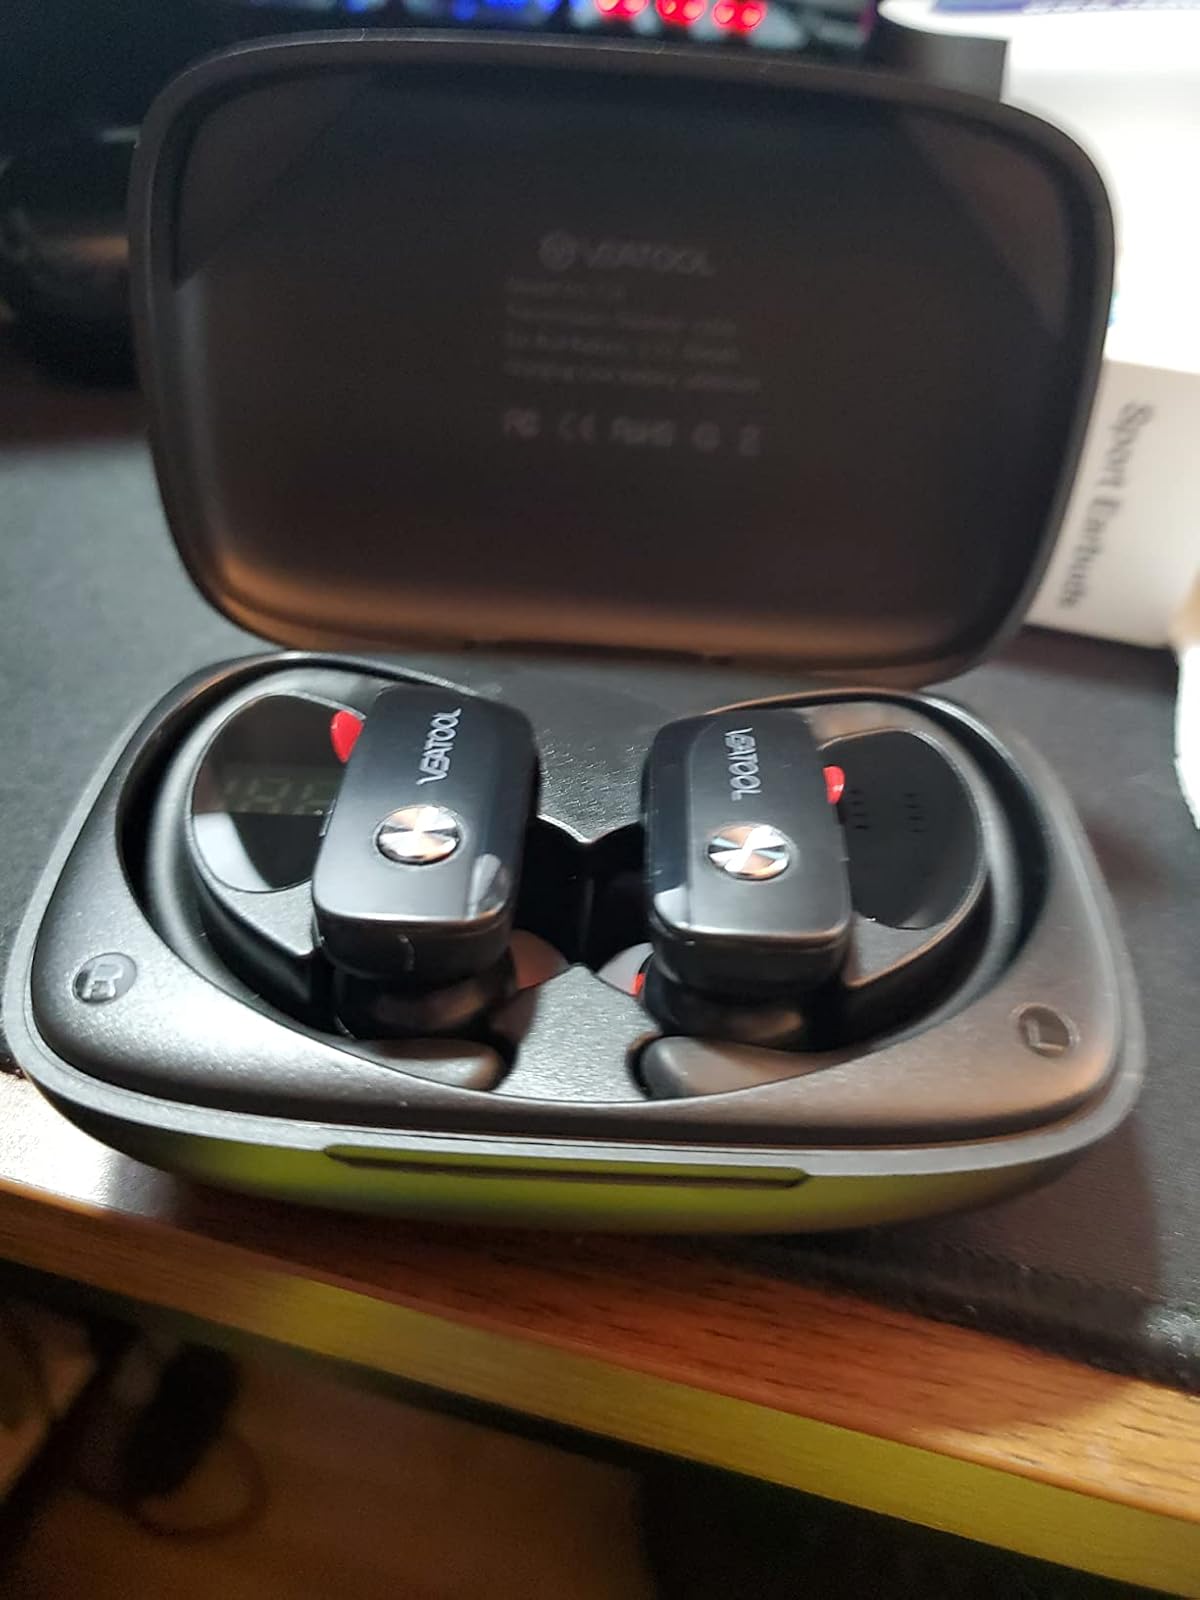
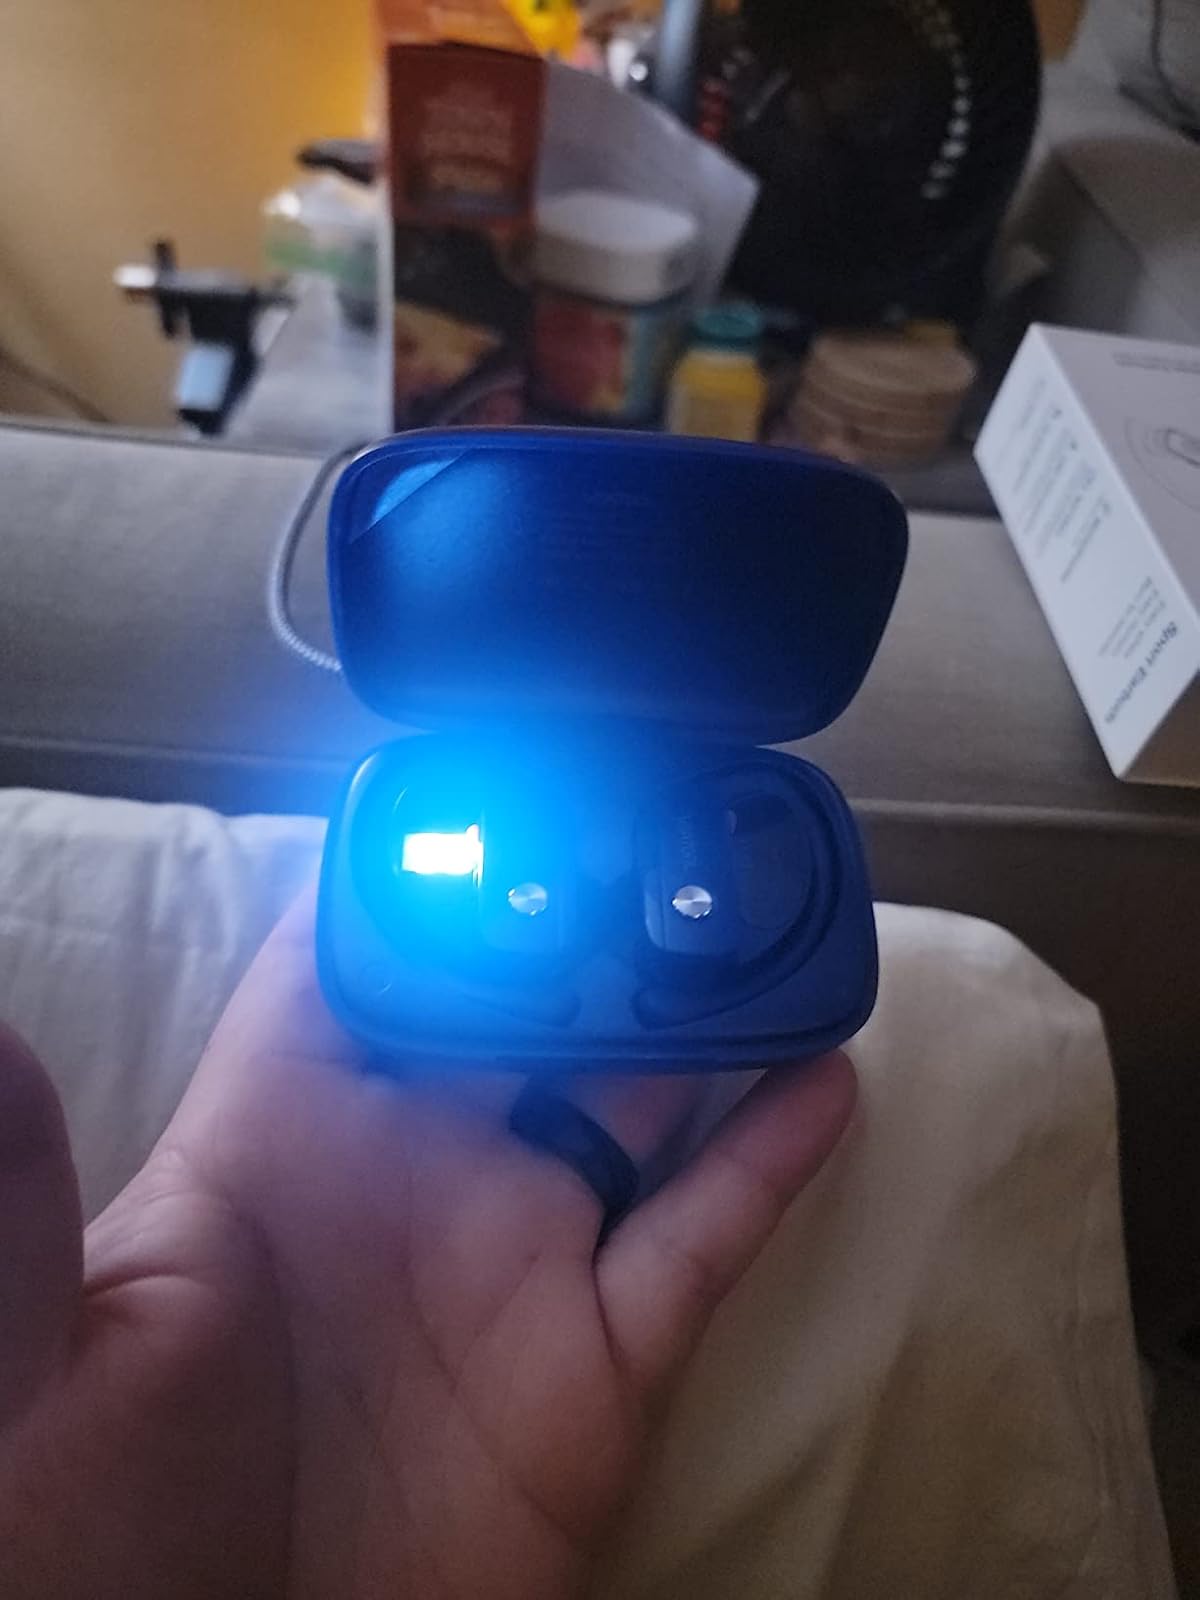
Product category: earbuds
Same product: no